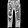
Label: Trouser